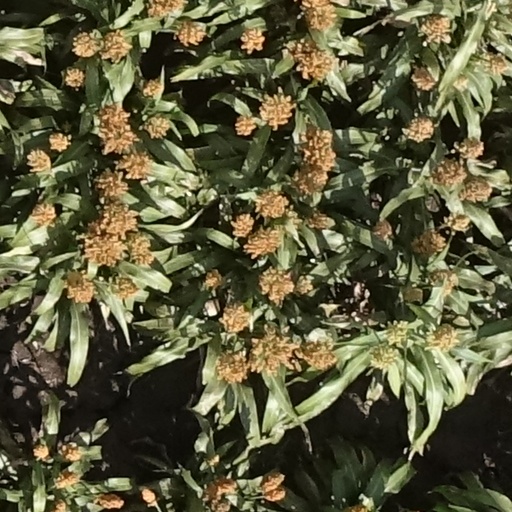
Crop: sorghum